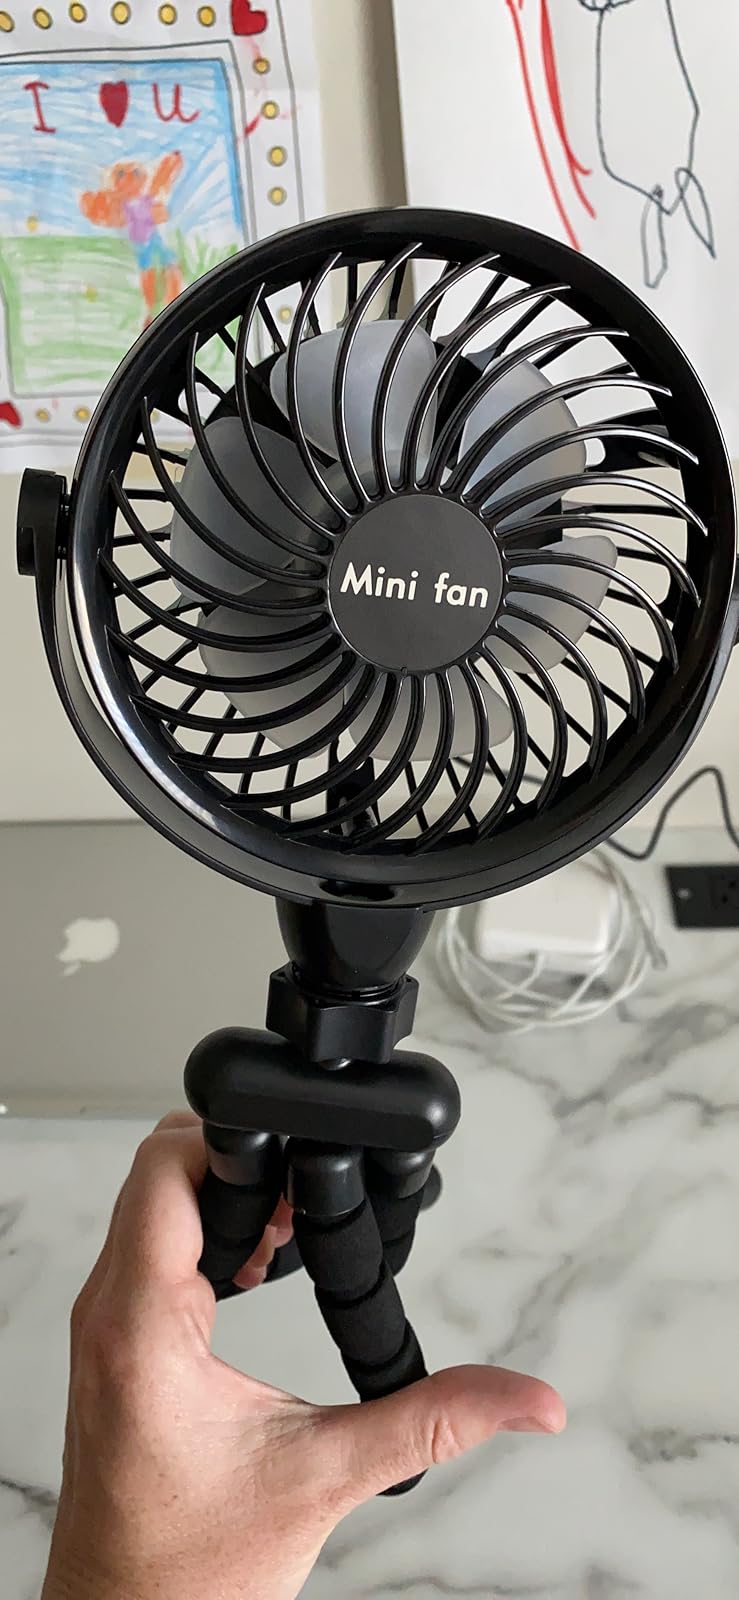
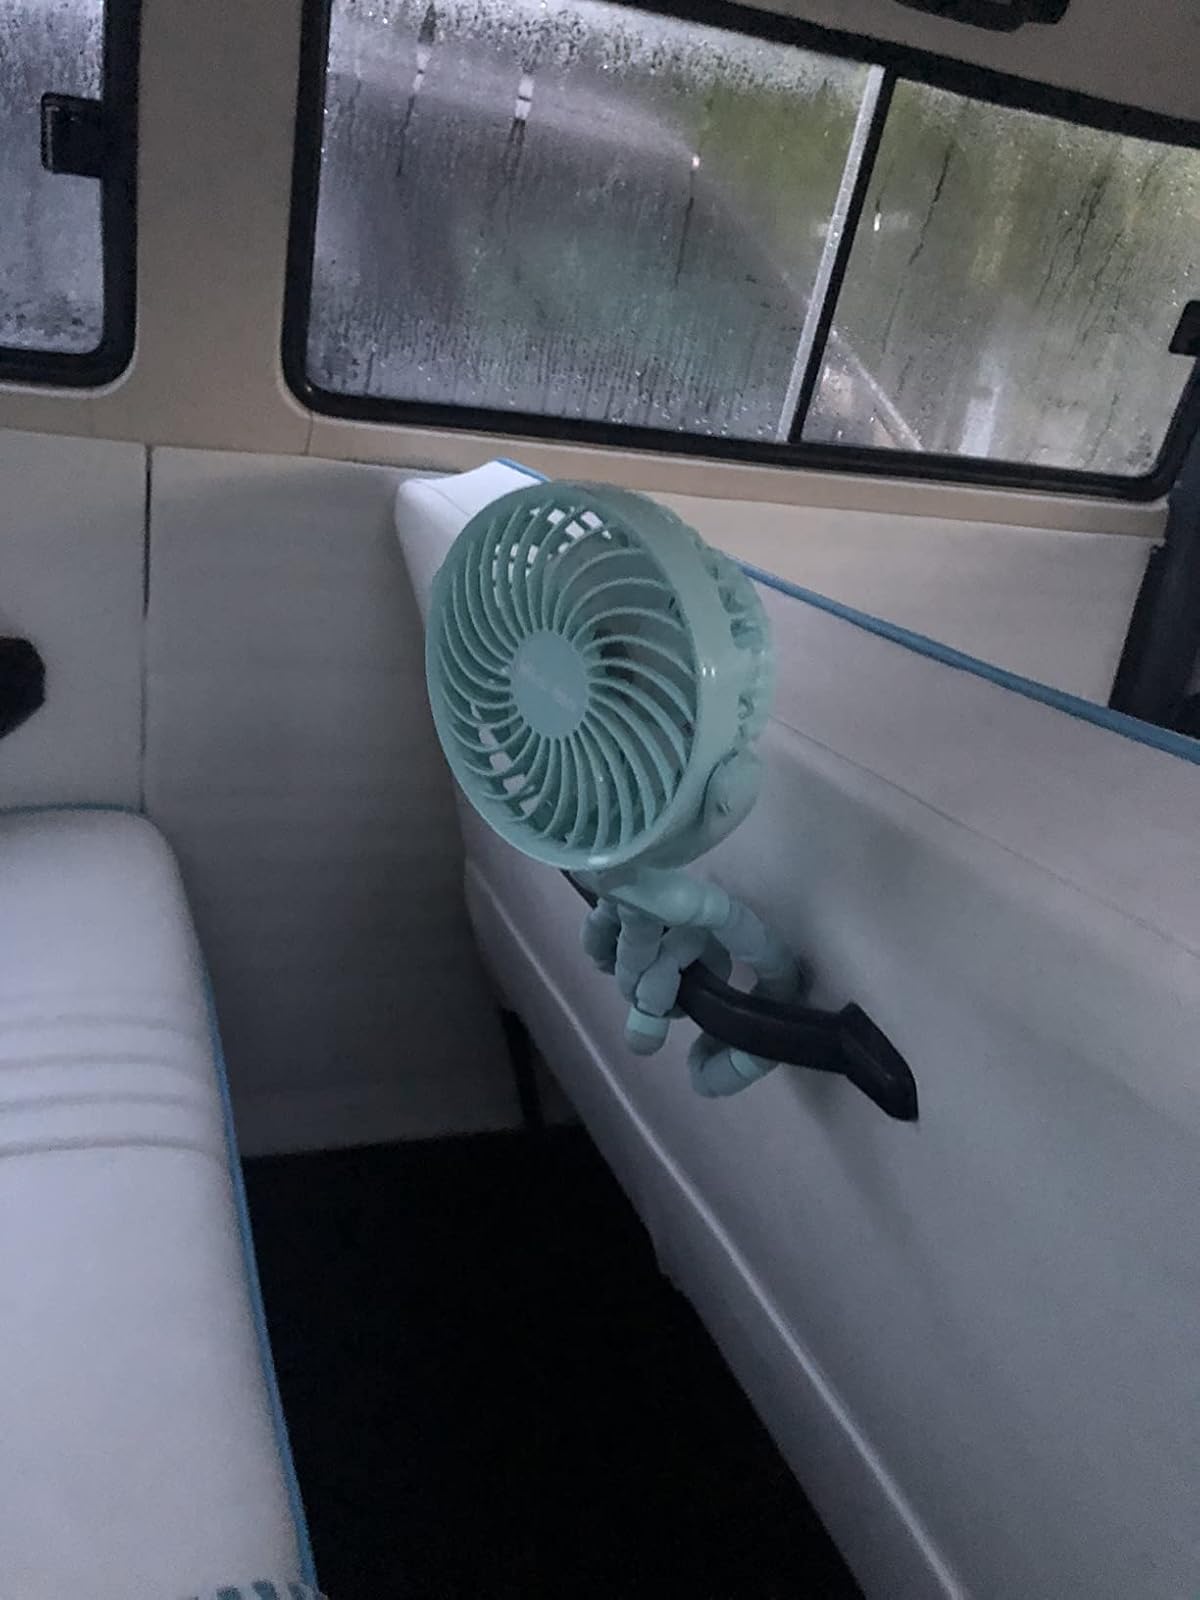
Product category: fan
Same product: no